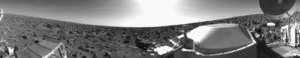
Le programme Viking est un programme spatial de la NASA qui a posé les premiers engins américains sur le sol martien. Dans le cadre de ce programme, deux sondes spatiales identiques, Viking 1 et Viking 2, ont été lancées en 1975 par une fusée Titan équipée d'un dernier étage Centaur à un mois d'intervalle. Chacune de ces missions comprenait un engin destiné à se placer en orbite autour de la planète et un module qui devait se poser sur le sol et mener des investigations en restant fixe. Les objectifs scientifiques étaient de réaliser des images à haute résolution de la surface de la planète, de déterminer la structure et la composition de l'atmosphère et d'identifier éventuellement la présence de la vie sur Mars.